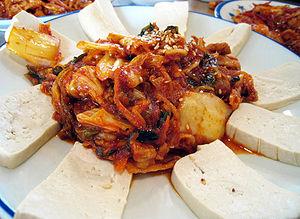
Le dubu gimchi est un plat coréen composé de kimchi sauté, servi avec du tofu.